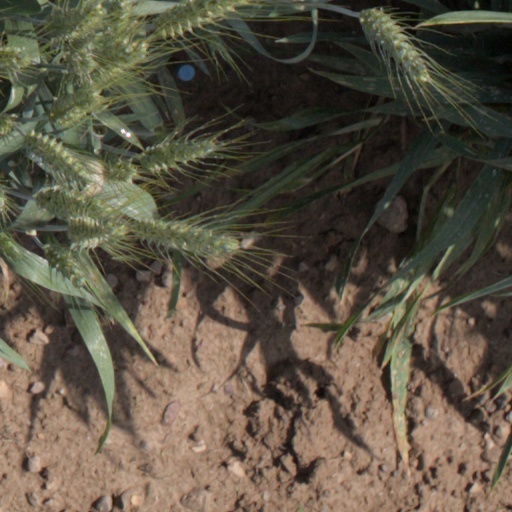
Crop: wheat